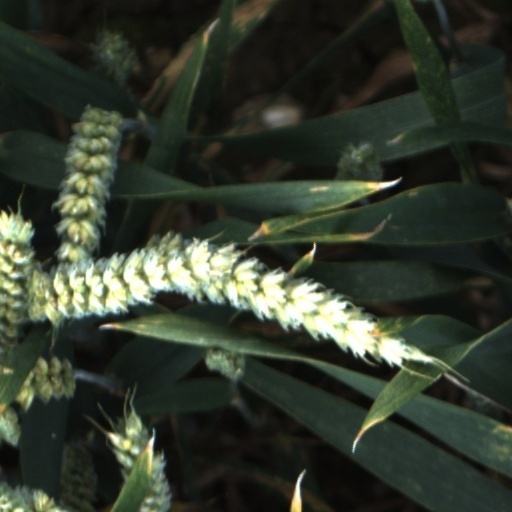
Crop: wheat